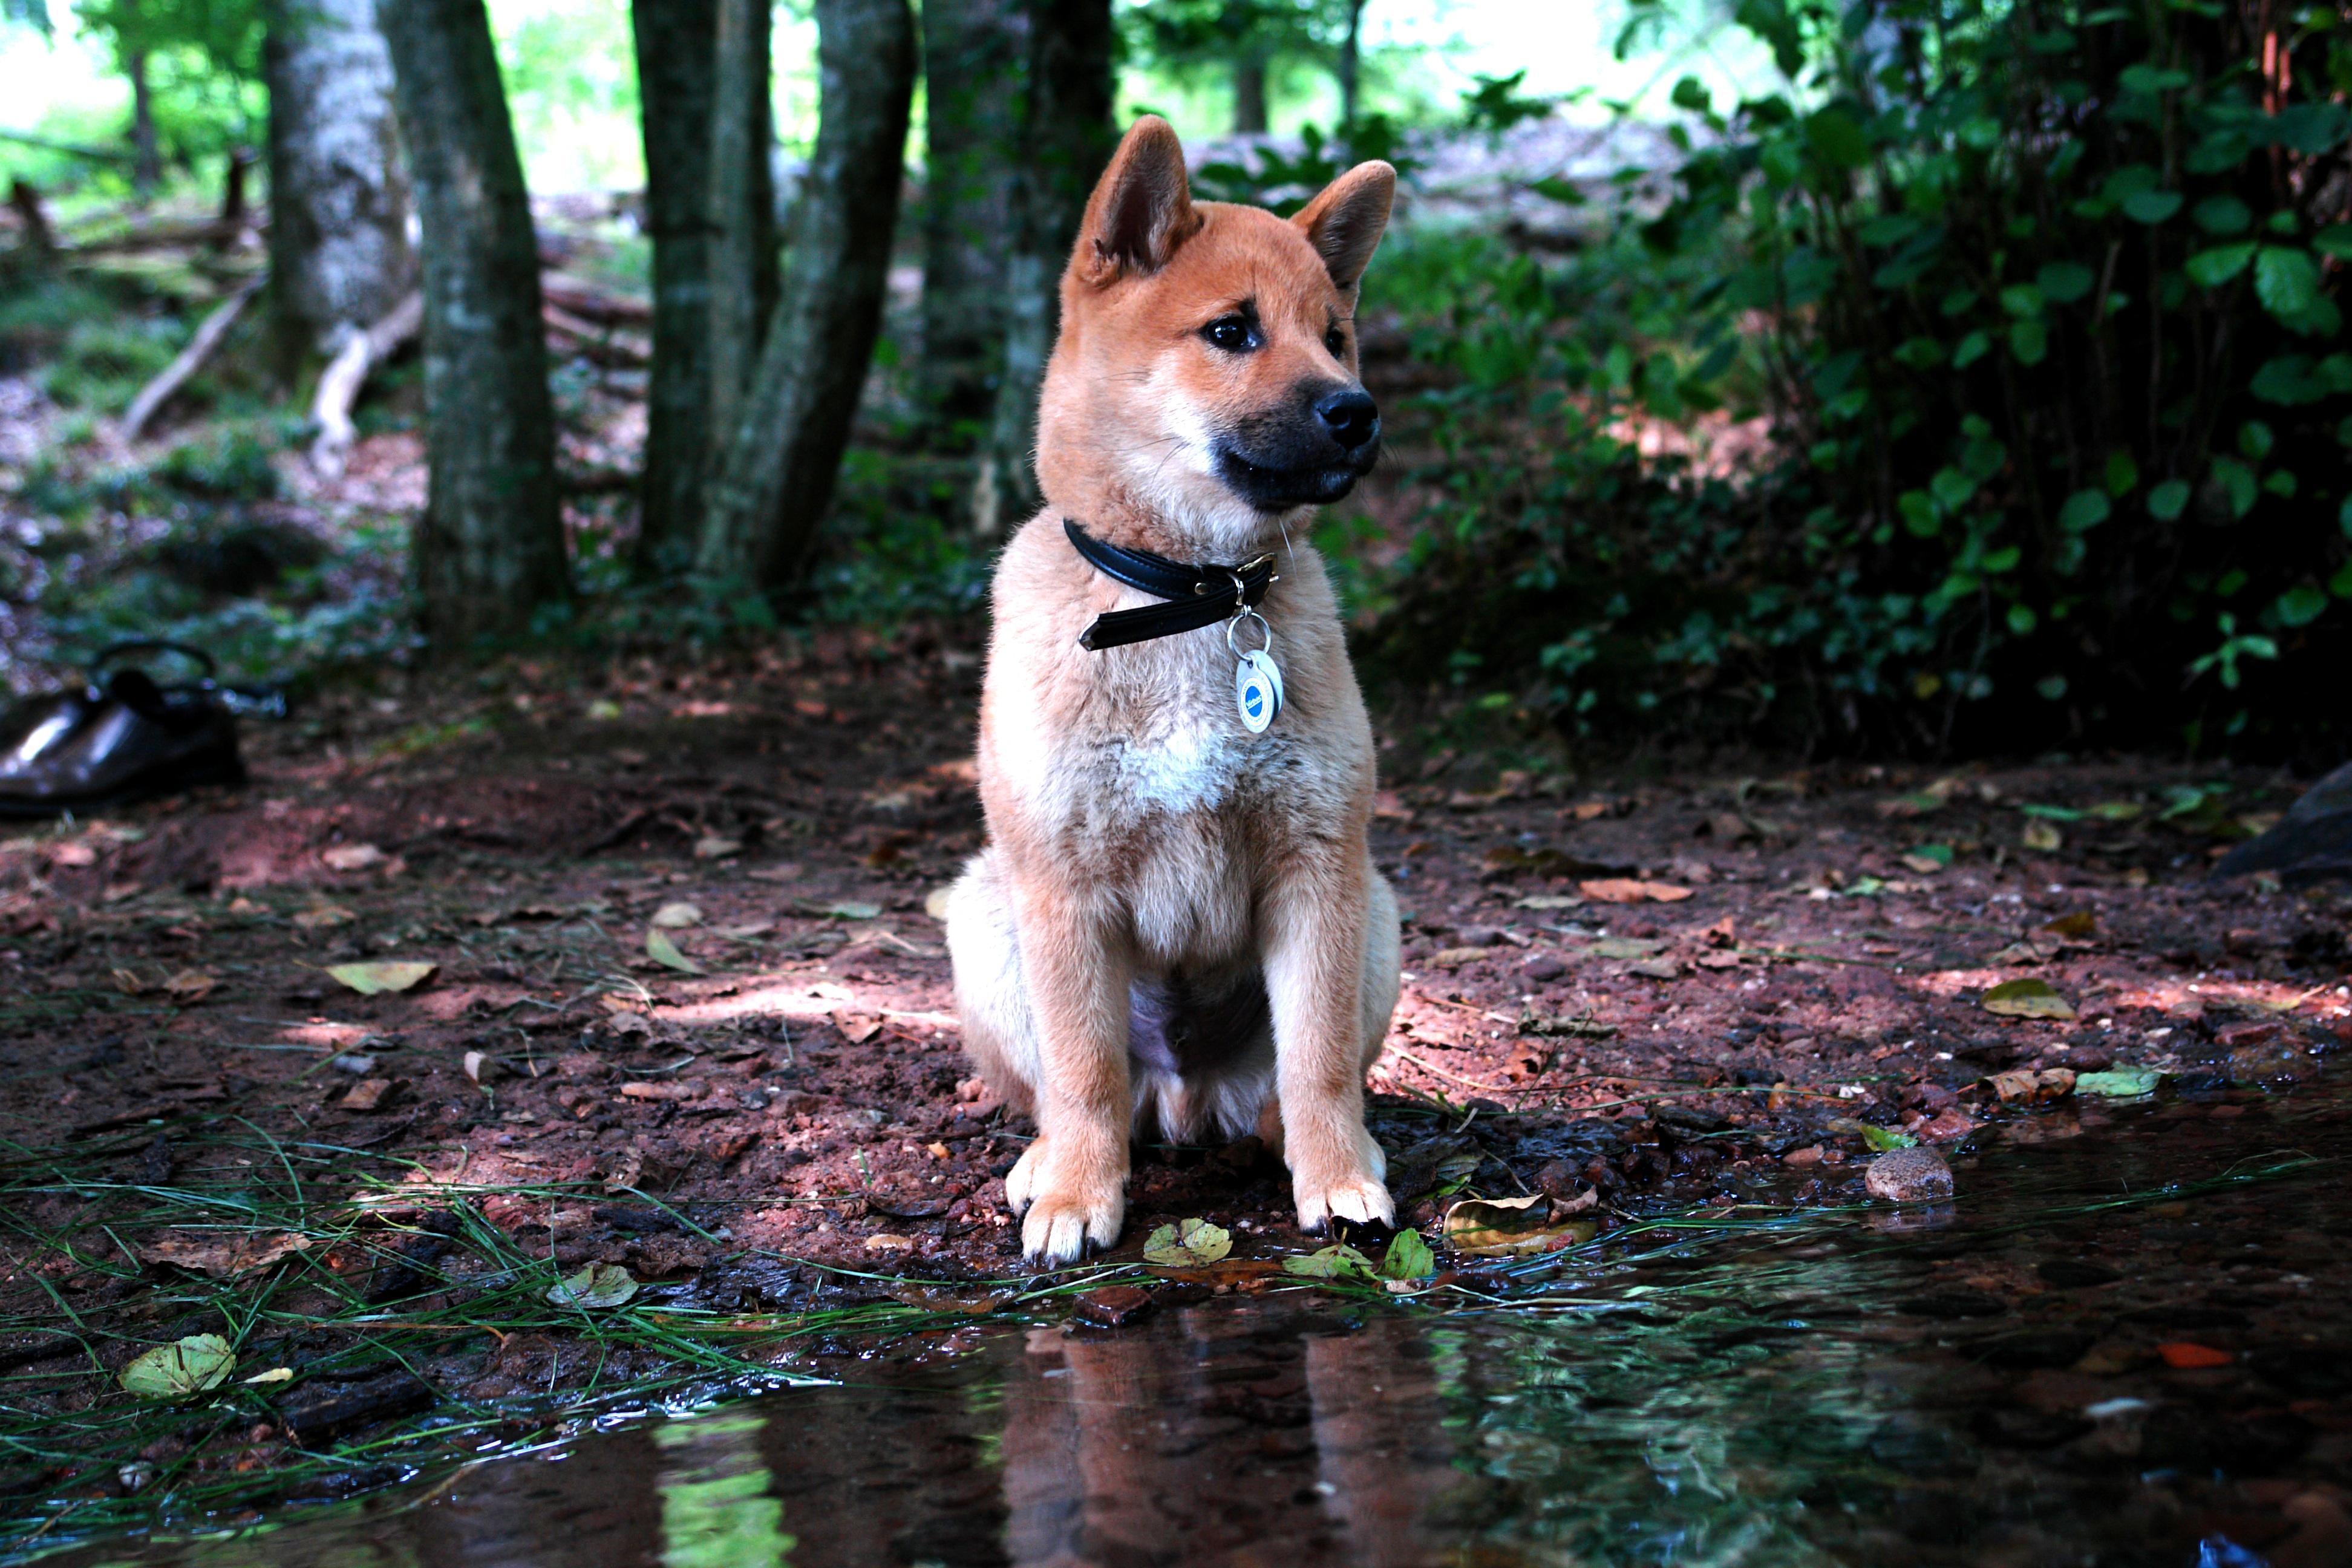
nature, forest, puppy, dog, wildlife, mammal, vertebrate, bach, shiba inu, dog like mammal, wolfdog, dog breed group